Chen Ailian

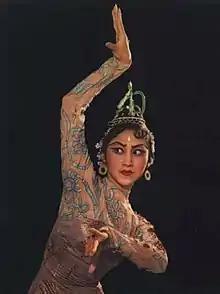

She was born on 14 November according to the lunar calendar in Shanghai, and her ancestral home was Panyu, Guangdong. Her father died in 1950 and her mother in 1951 leaving her at age 11 with just her younger sister.